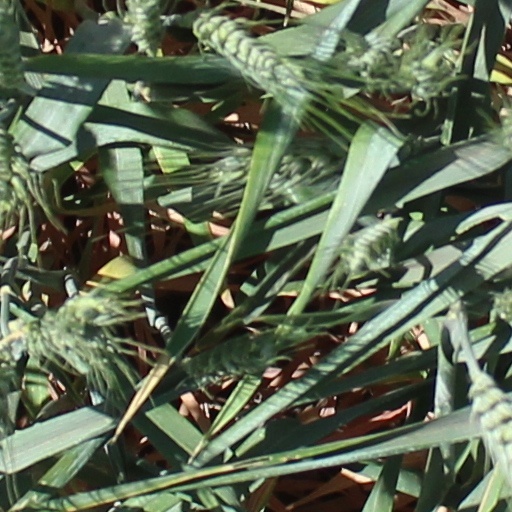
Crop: wheat